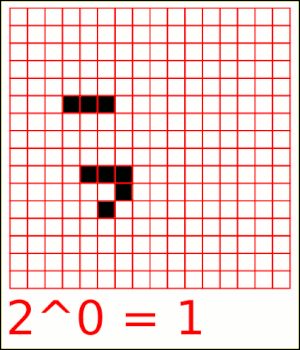
illustration des macrocells et de la récursivité des quadrants
Hashlife est un algorithme créé par Bill Gosper dans les années 1980 pour améliorer la vitesse de calcul des motifs du jeu de la vie. Hashlife utilise des tables de hachage, lui permettant de calculer des figures très compliquées très rapidement.